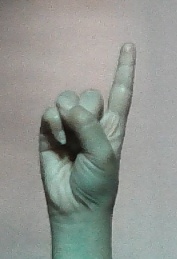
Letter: bb